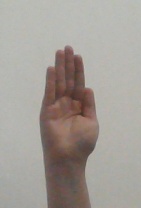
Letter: seen